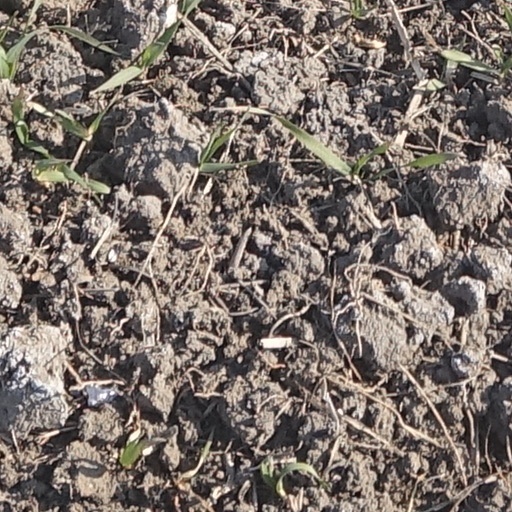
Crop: wheat